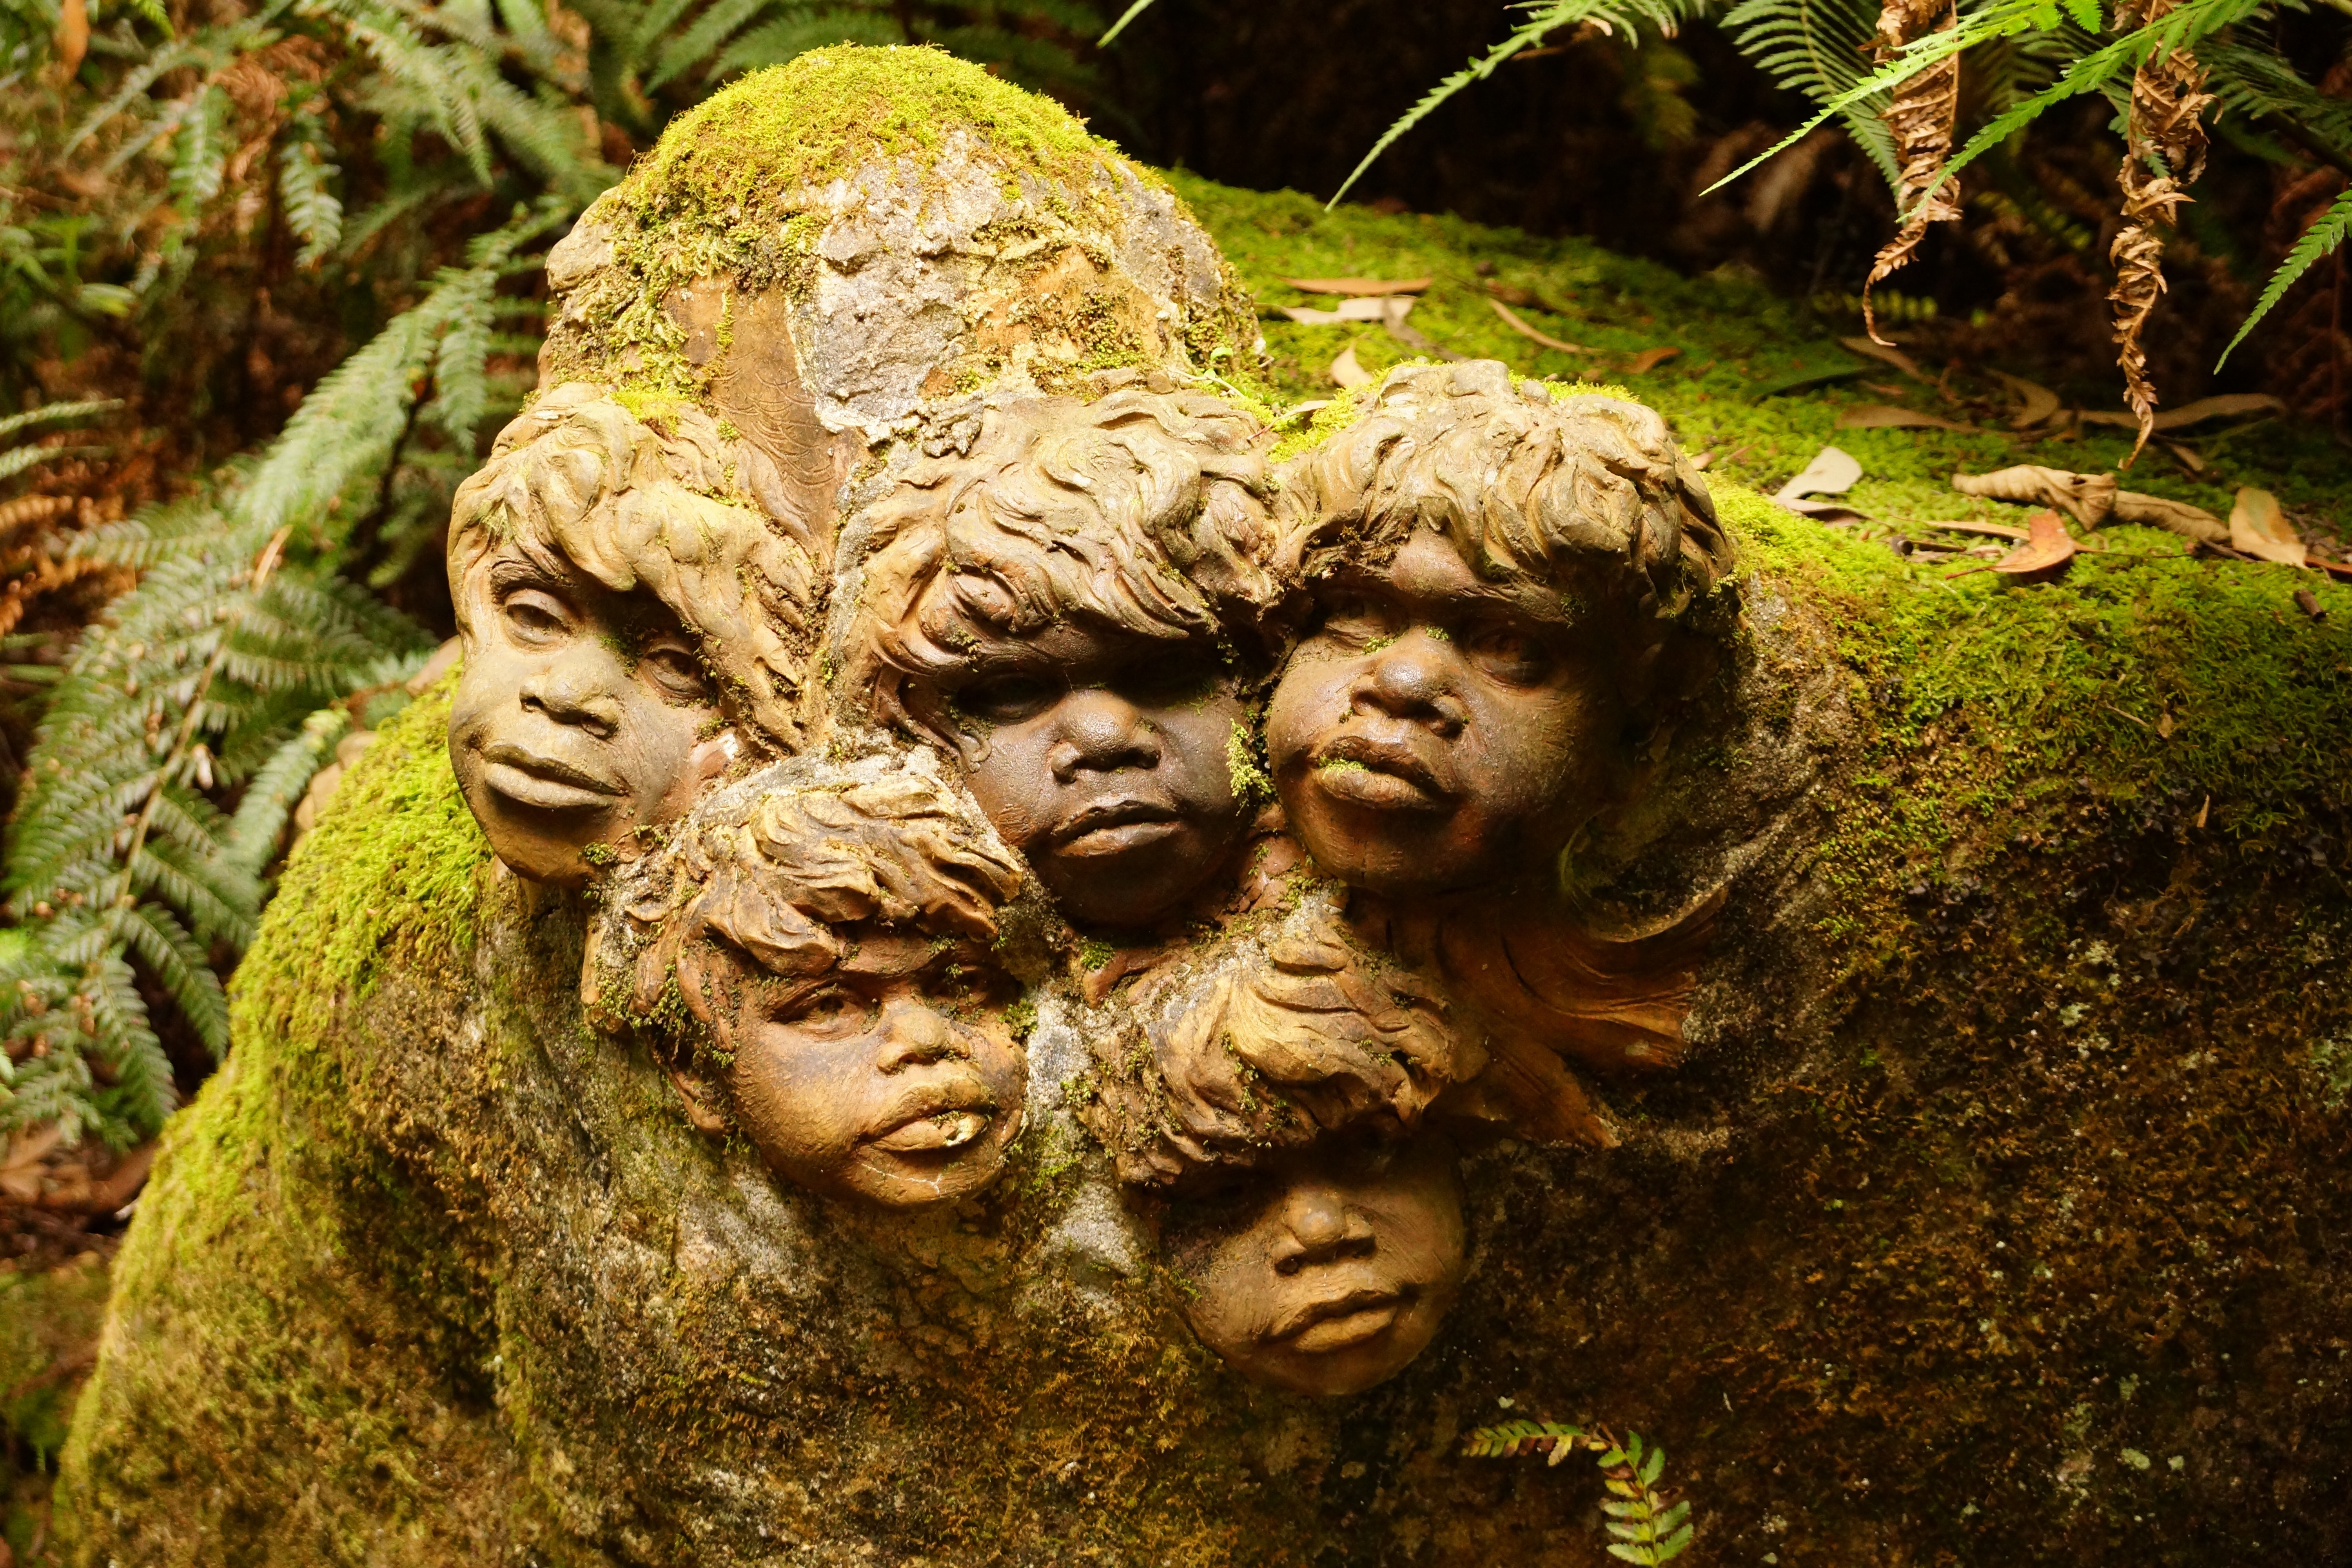
tree, forest, people, flower, mystical, monument, statue, jungle, mud, national park, australia, sculpture, art, meditation, temple, carving, mythology, aboriginal, ancient history